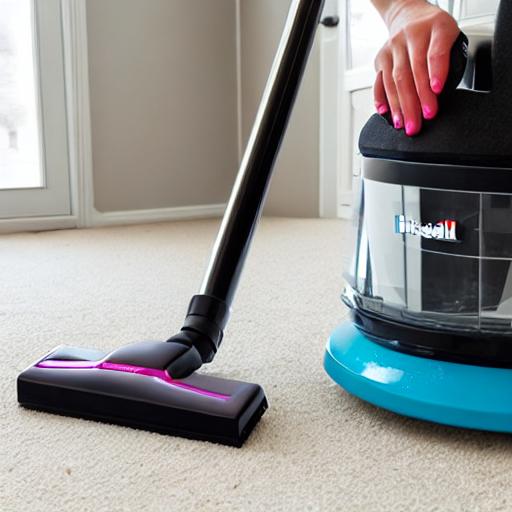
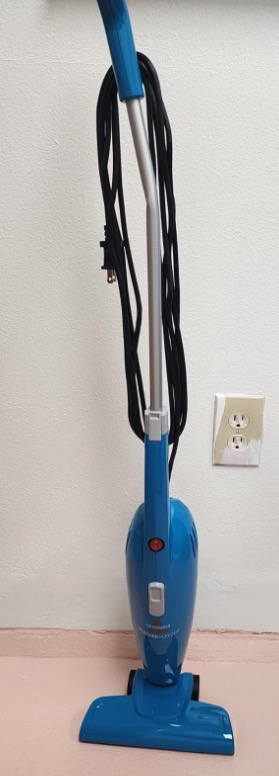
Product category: items_vacuum
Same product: no